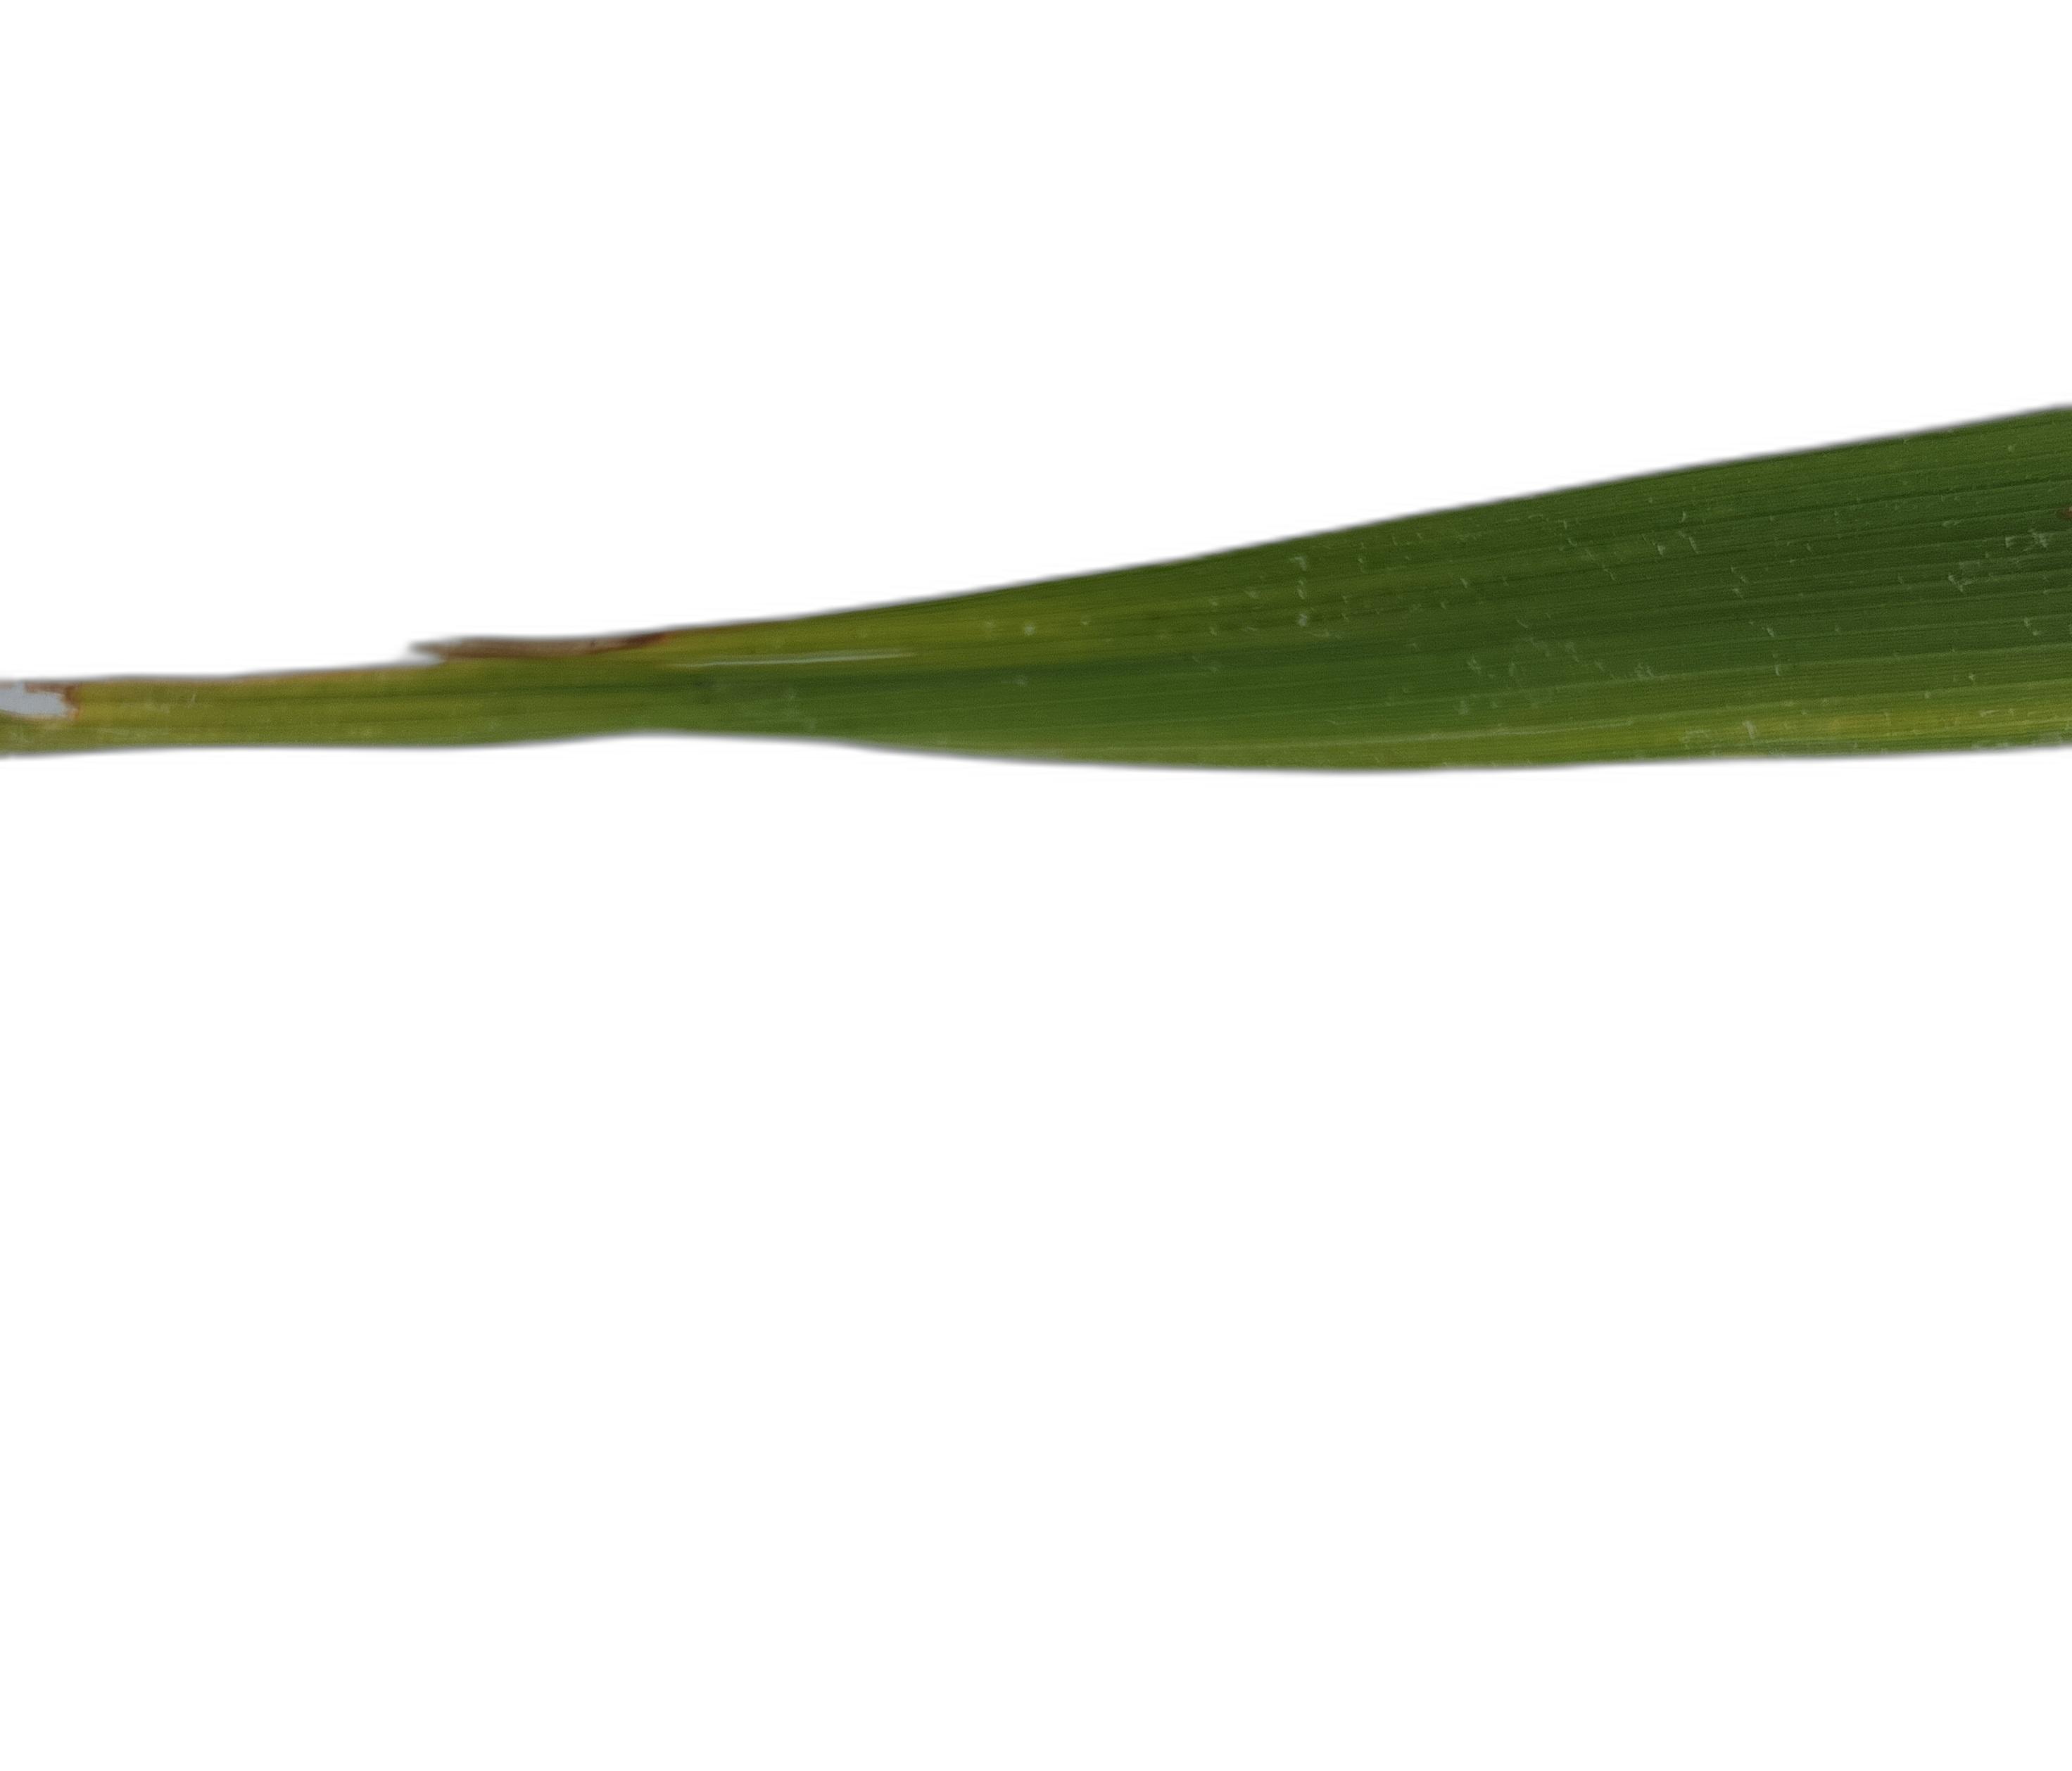
Label: Leaf Scald